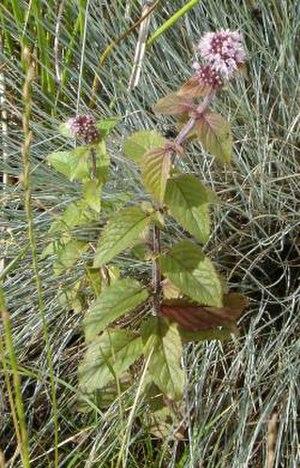
Les étangs du Vélodrome sont un espace « naturel », ouvert au public, situé entre Albert et Aveluy dans le département de la Somme, propriété de la ville d’Albert.